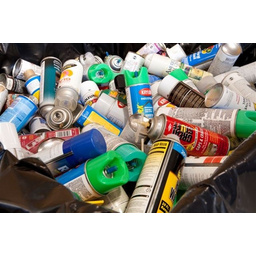
Label: metal